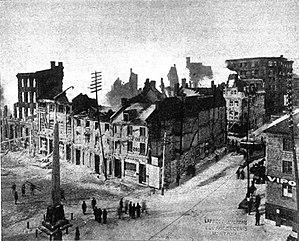
La grande conflagration du 23 janvier 1901
Cet article traite des événements qui se sont produits durant l'année 1901 au Québec.